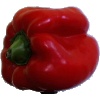
Label: Pepper Red 1